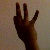
The image shows a hand gesture representing the number 9 in Indian Sign Language.